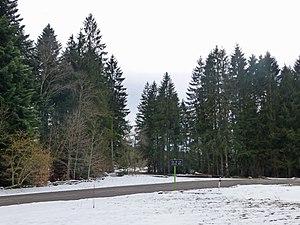
Col du Las (Vosges) en hiver